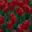
Label: tulip